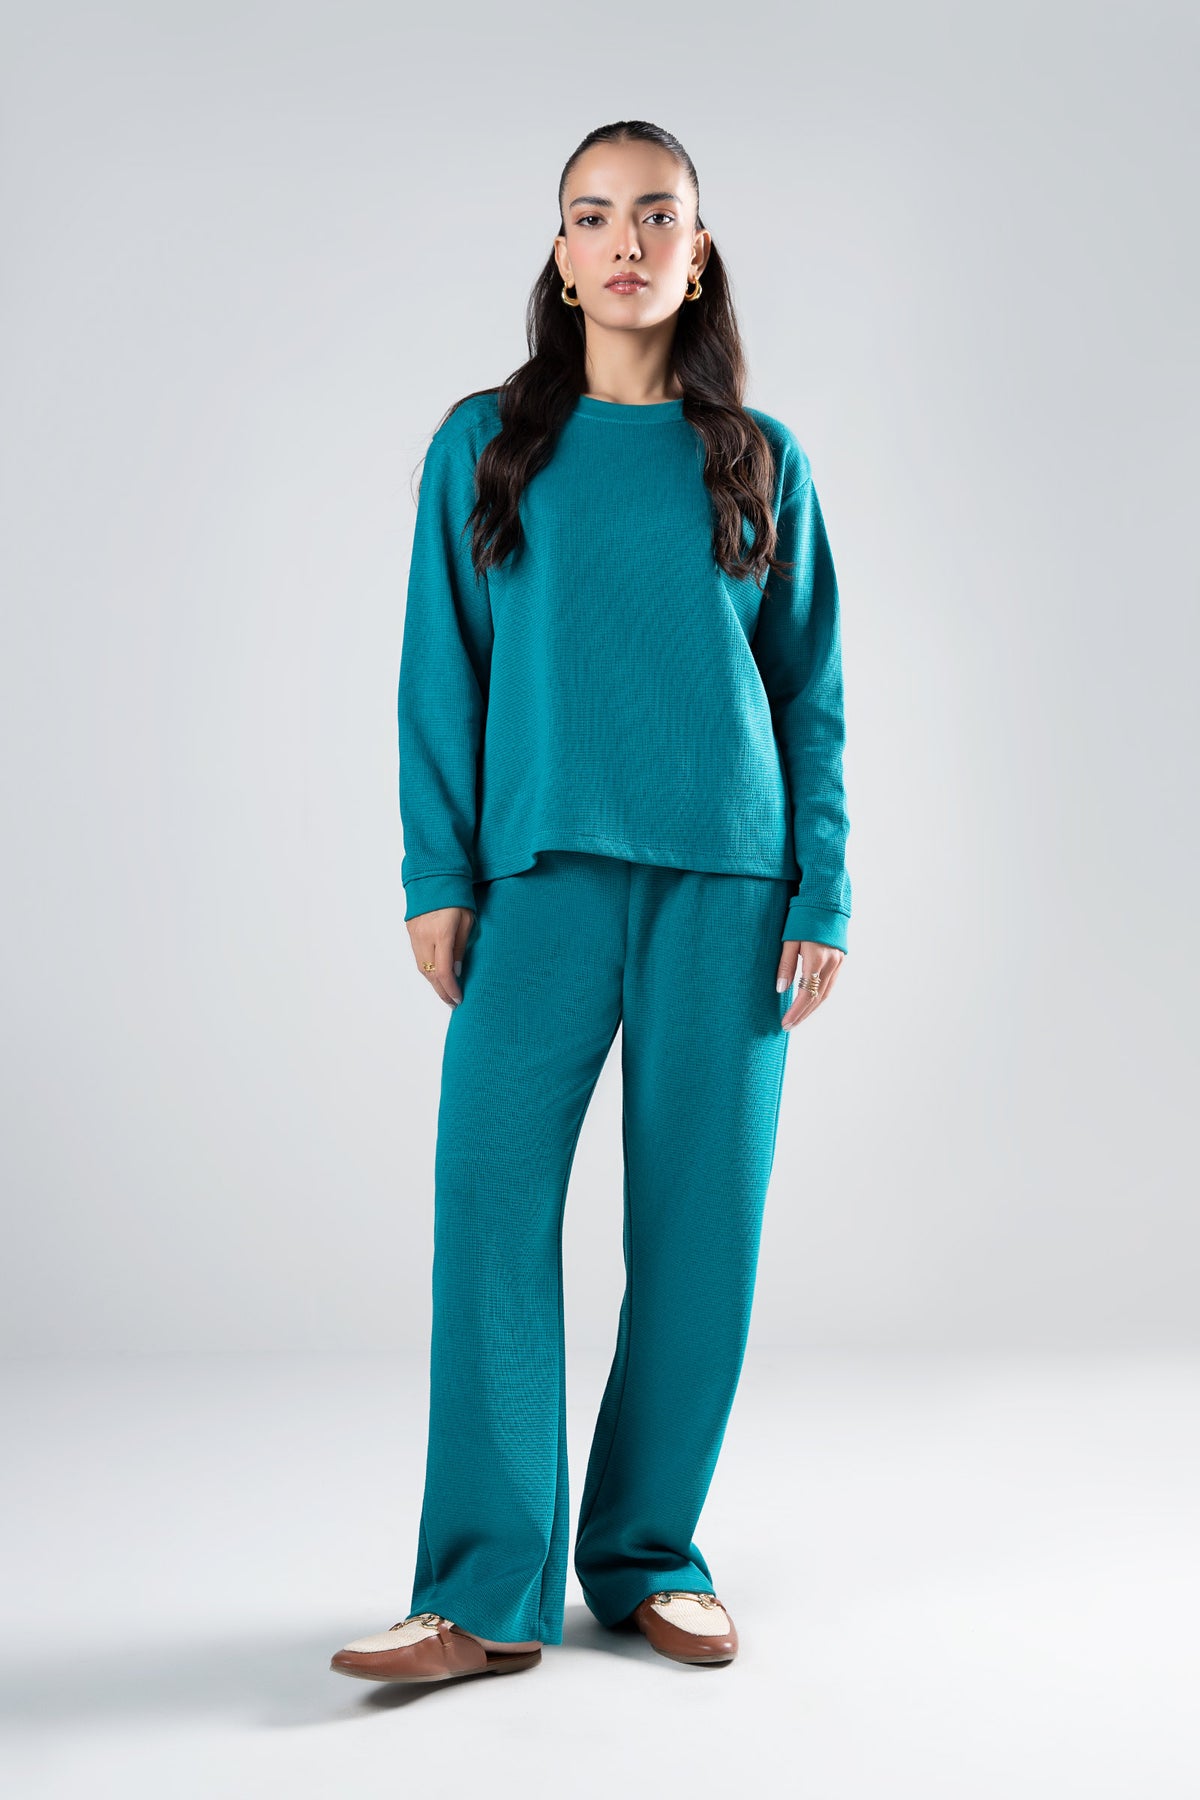
teal jasmine long sleeve lounge pants